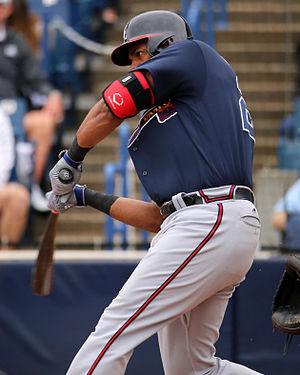
Héctor Olivera Amaro, né le 5 avril 1985 à Santiago de Cuba, est un joueur cubain de baseball qui évolue au poste de troisième but.